Carla Scaletti

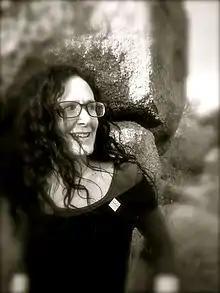
Scaletti in Albuquerque, 2011

Carla Scaletti (born April 28, 1956) is an American harpist, composer, music technologist and the inventor of the Kyma Sound Design Environment as well as president of Symbolic Sound.